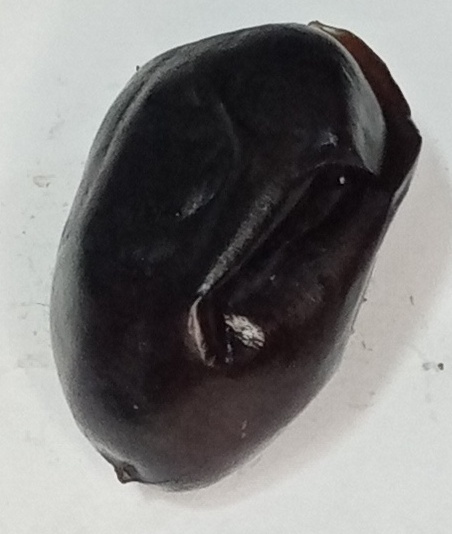
Variety: kupro
Size: large
Grade: grade-1